2006 Toronto municipal election

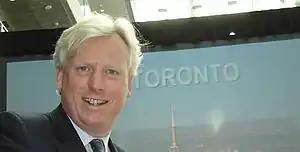
David Miller in April 2006, before the election.

The 2006 Toronto municipal election took place on 13 November 2006 to elect a mayor and 44 city councillors in Toronto, Ontario, Canada. In addition, school trustees were elected to the Toronto District School Board, Toronto Catholic District School Board, Conseil scolaire de district du Centre-Sud-Ouest and Conseil scolaire de district catholique Centre-Sud. The election was held in conjunction with those held in other municipalities in the province of Ontario (see 2006 Ontario municipal elections). In the mayoral race, incumbent mayor David Miller was re-elected with 57% of the popular vote.